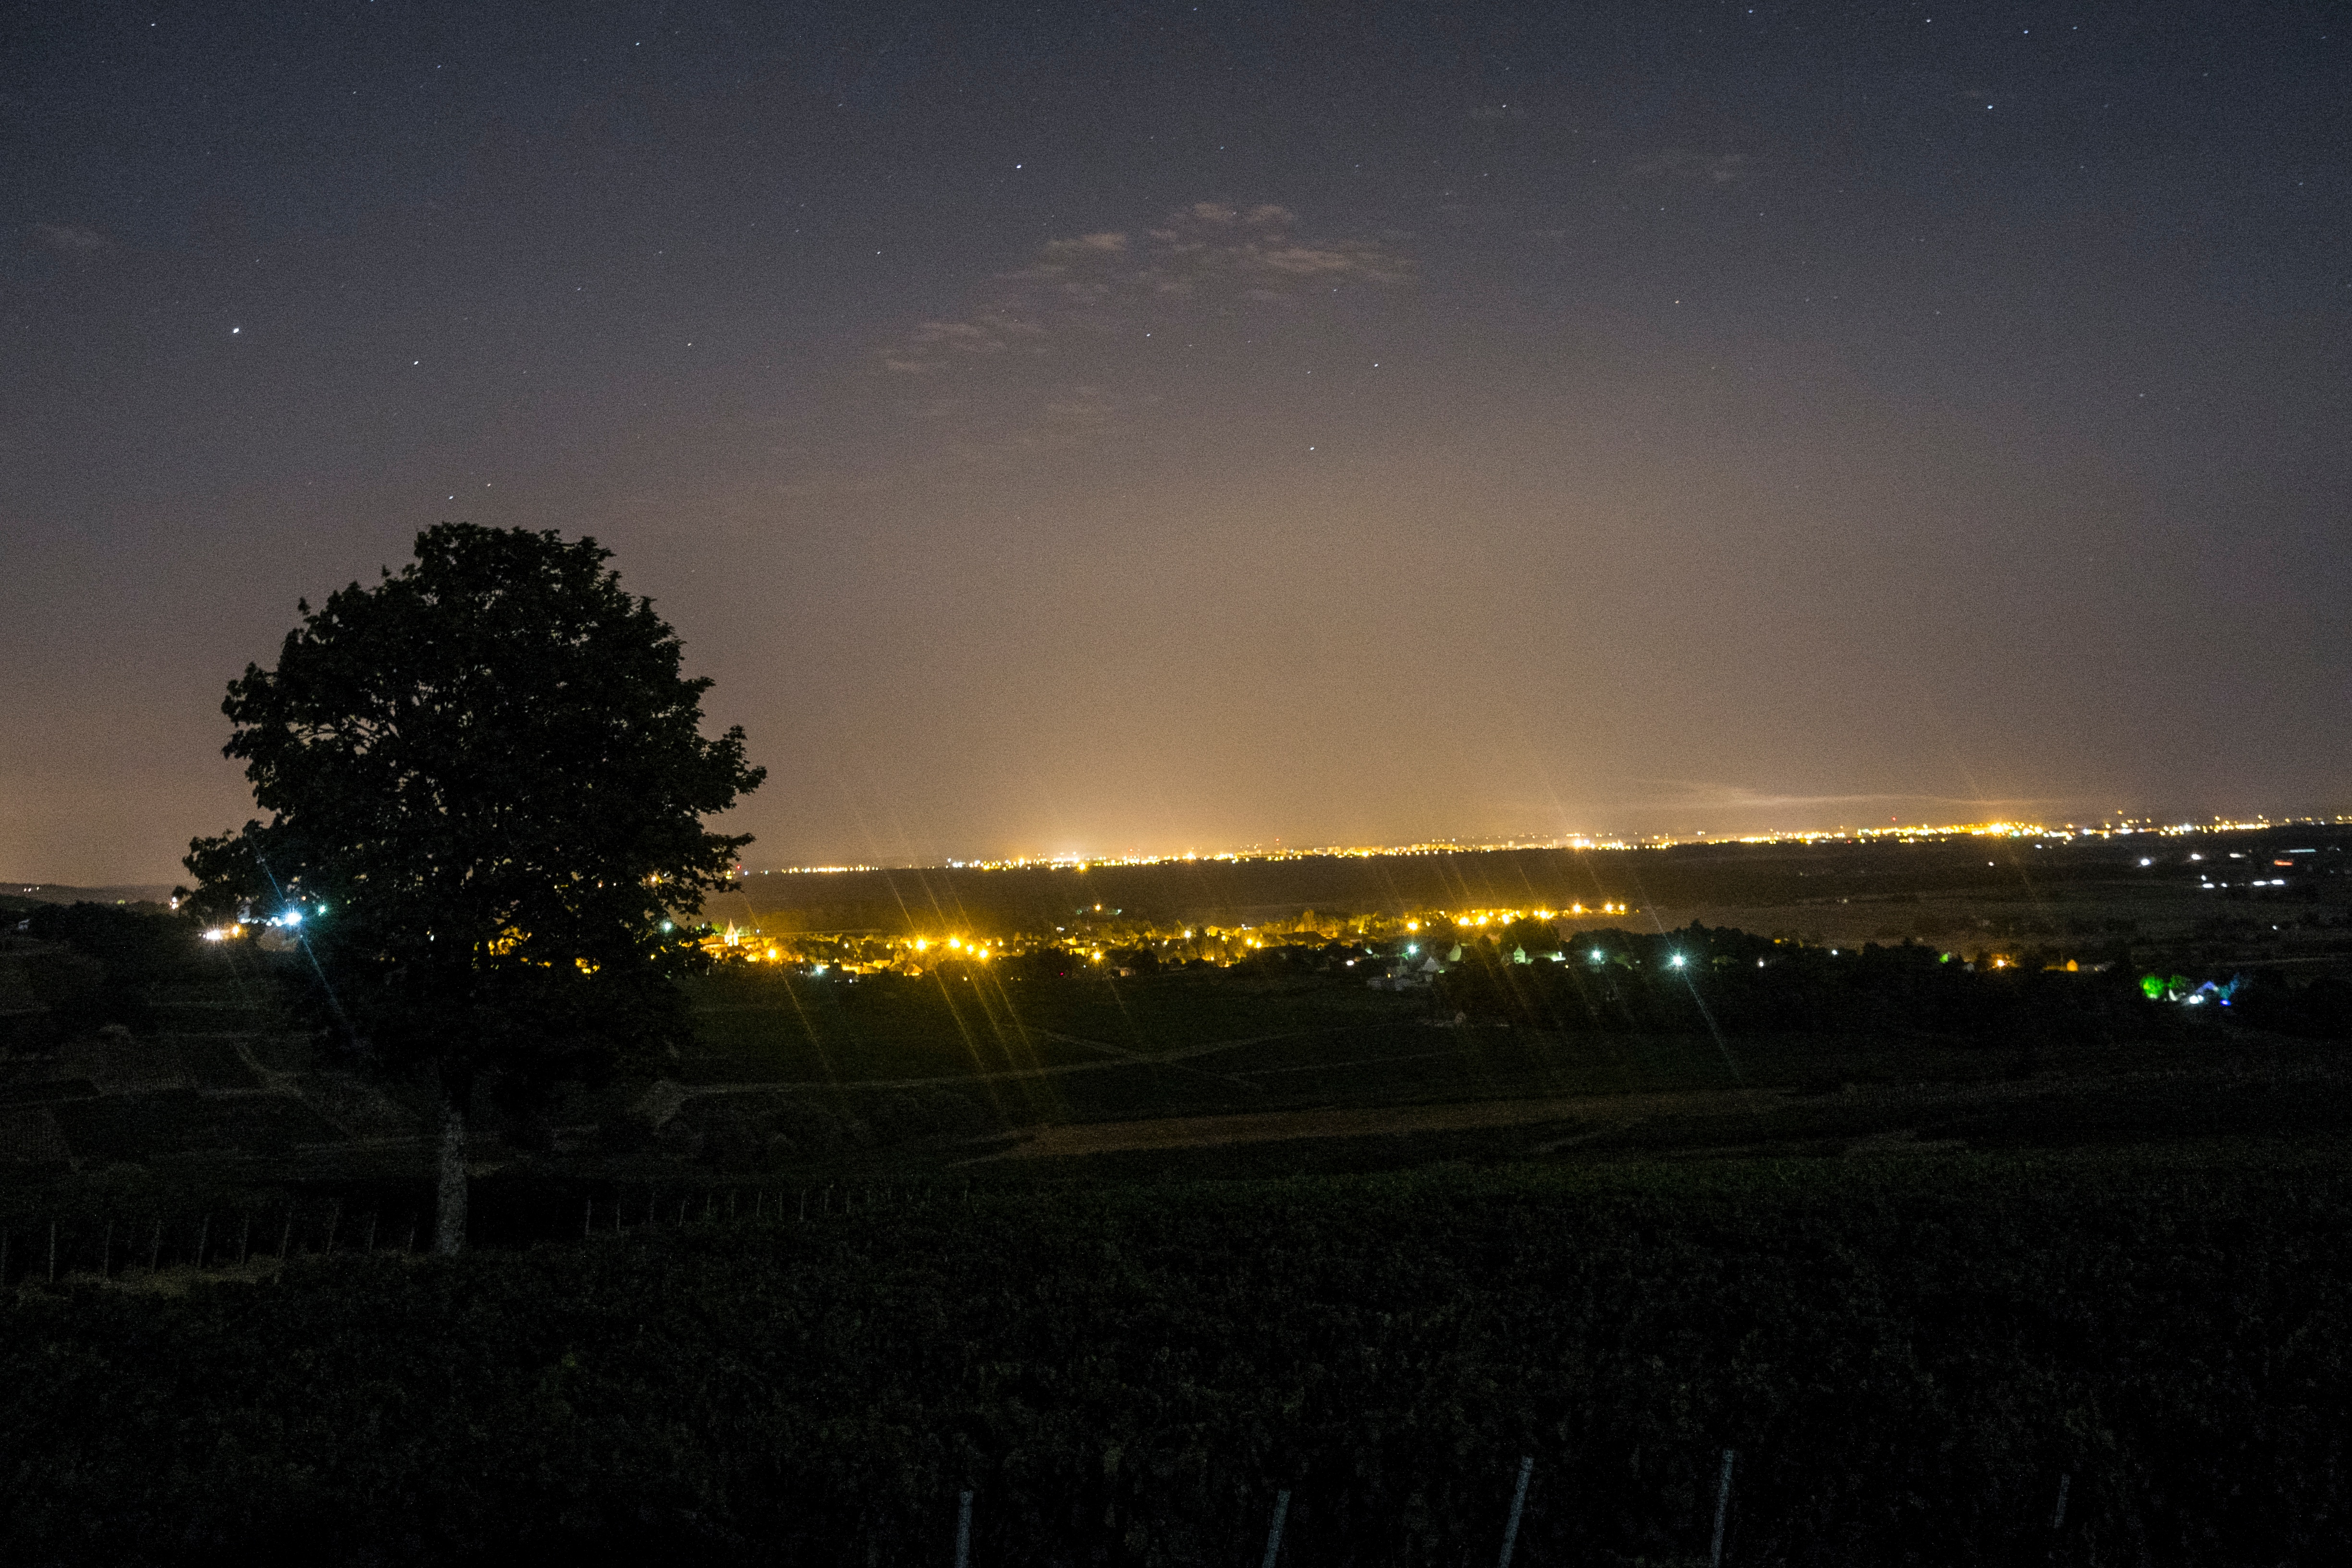
horizon, light, cloud, sky, sunrise, sunset, night, sunlight, morning, dawn, atmosphere, dusk, evening, darkness, astronomical object, atmosphere of earth